Salève

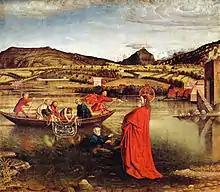
"La Pêche Miraculeuse" by Konrad Witz with, in the background, the Salève and Le Môle as seen from Geneva.

The Salève occurs on one of the first European paintings depicting a realistic landscape, "La Pêche Miraculeuse" by Konrad Witz created in 1444.